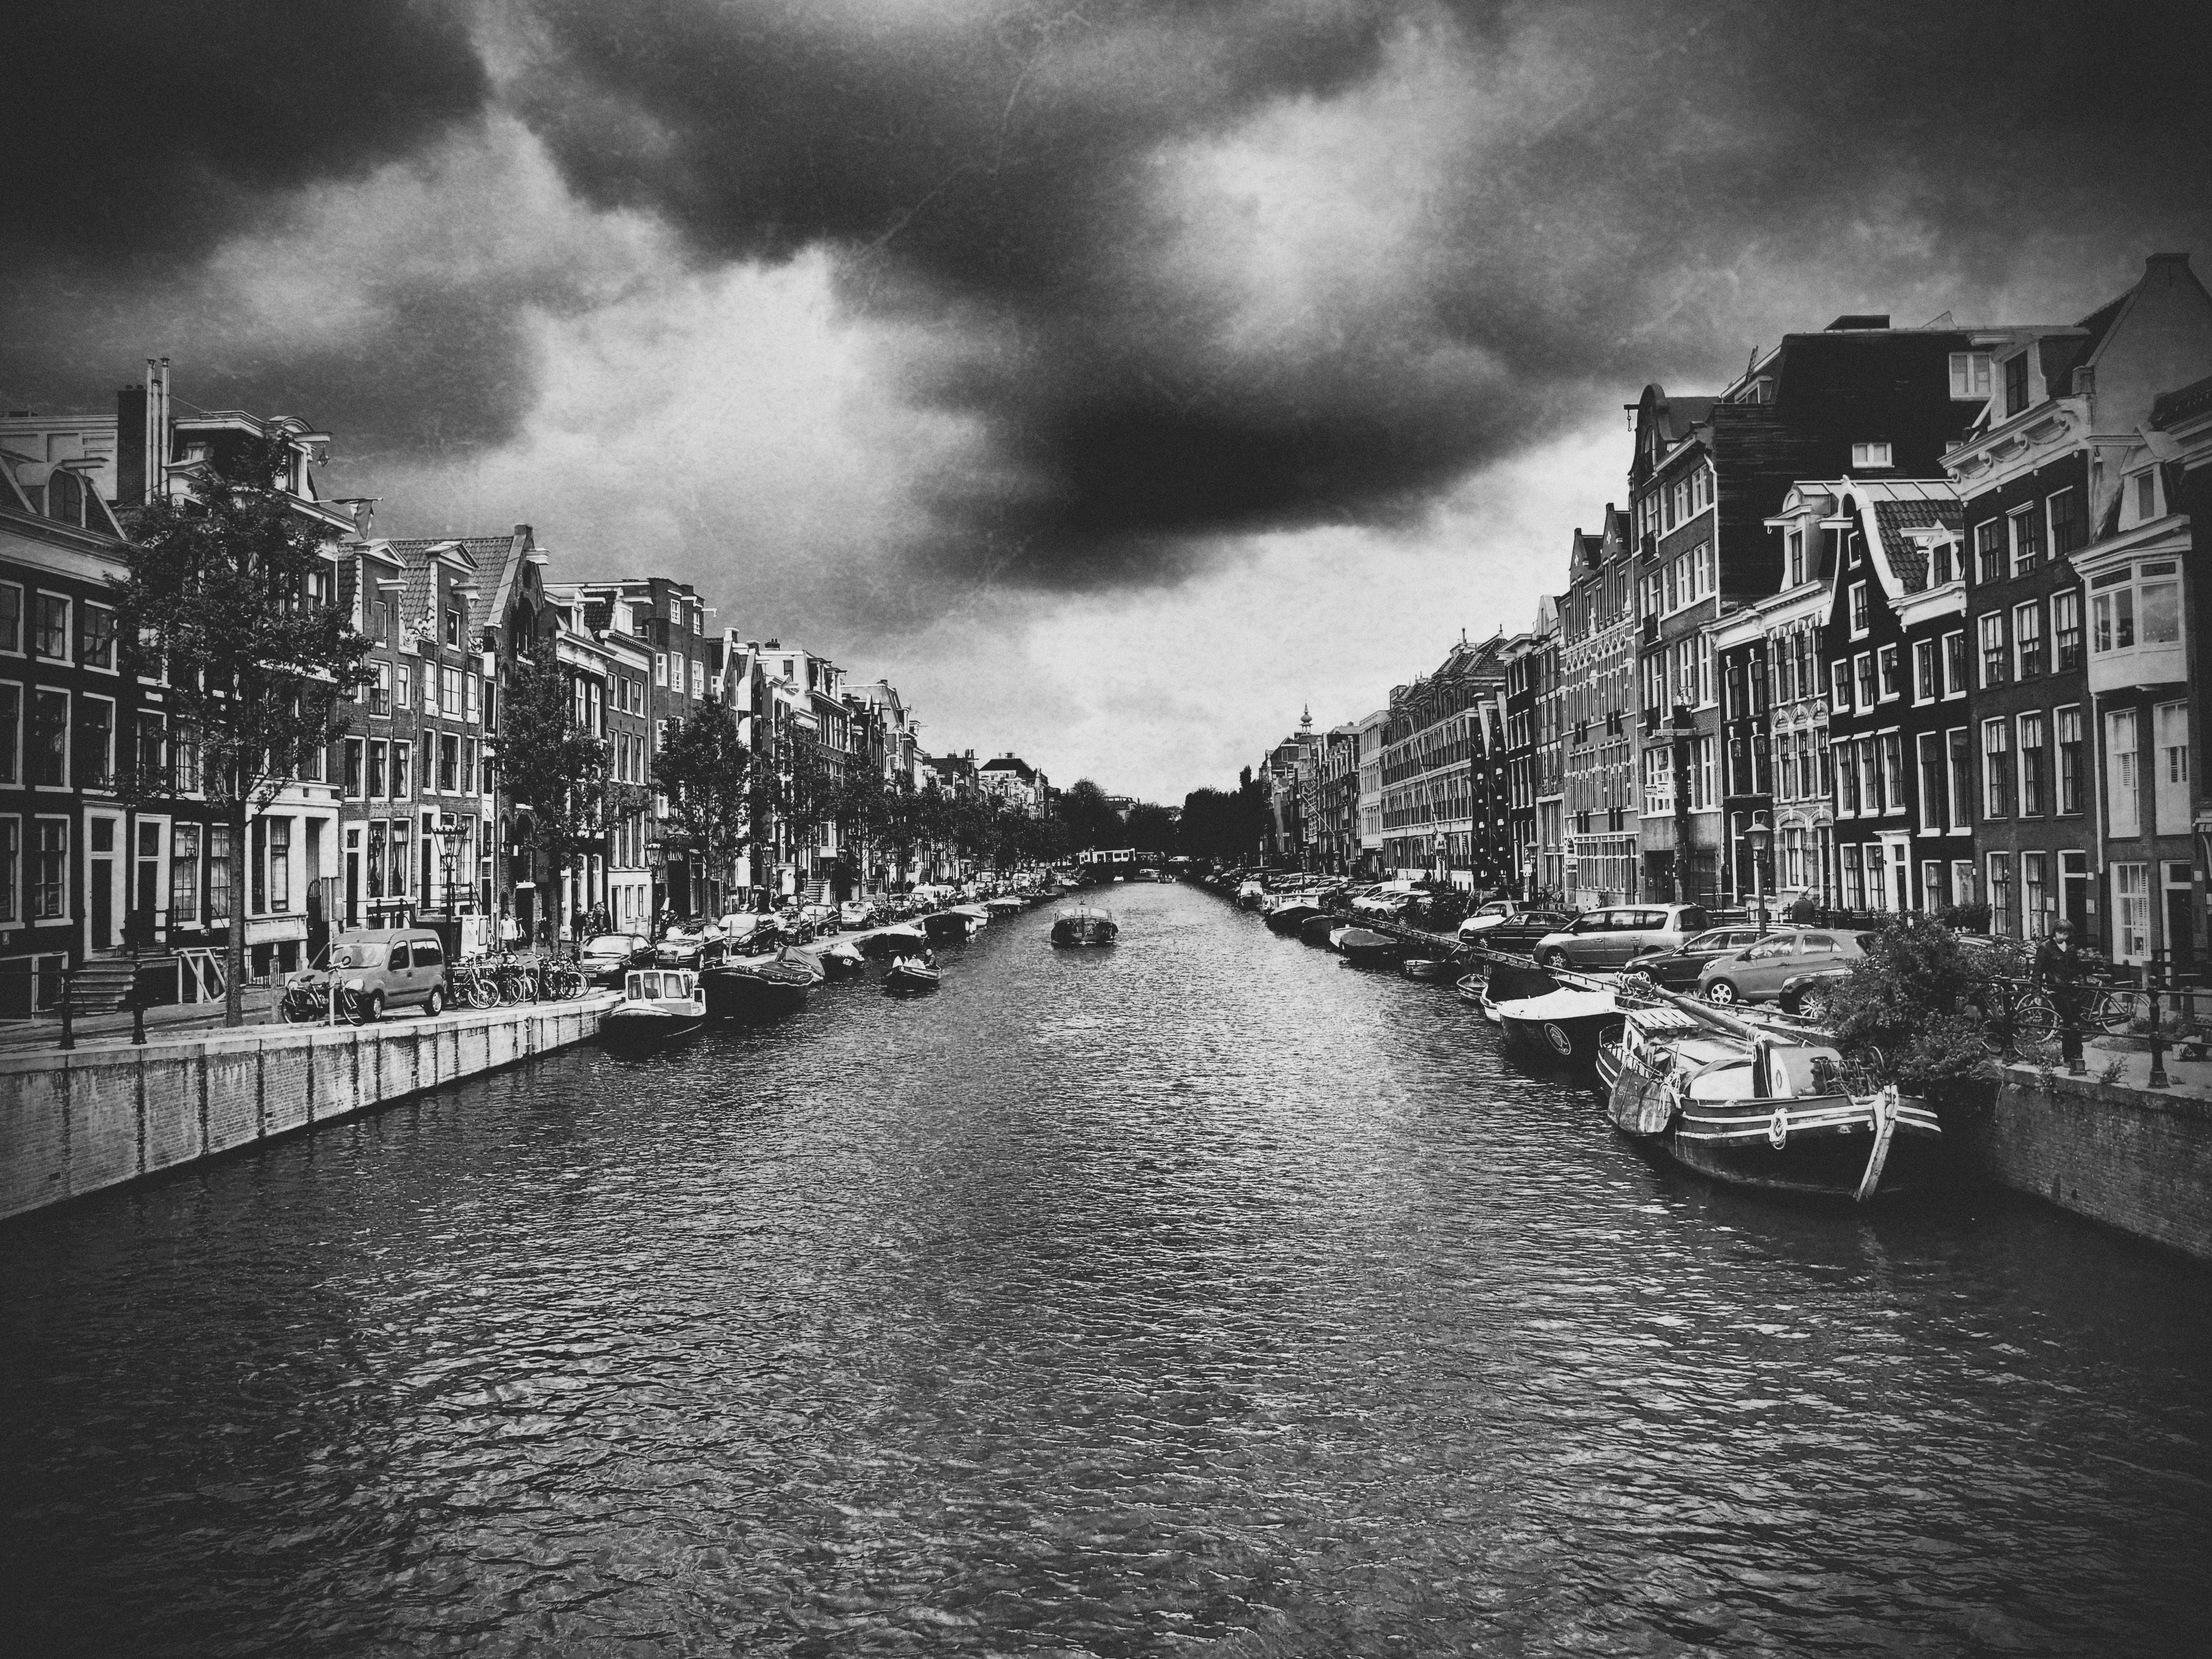
landscape, black and white, street, photography, vintage, old, city, river, canal, cityscape, reflection, monochrome, waterway, body of water, bw, amsterdam, mono, olympus, sw, channel, landform, monochrome photography